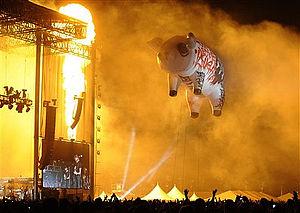
Les cochons sont un élément caractéristique de l'univers visuel du groupe de rock progressif Pink Floyd, notamment en concert, où de gigantesques cochons gonflables sont lâchés dans le public. Le bassiste du groupe, Roger Waters, a repris les cochons gonflables lors de ses tournées en solo.